Phrenology and the Latter Day Saint movement

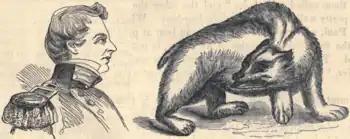
Diagram from 1852 book arguing that Joseph Smith's physiognomy resembled a bear, which according to the author revealed deceptive character traits in Smith

Phrenology and the related pseudoscience physiognomy were often used in the 19th century to argue that Latter Day Saints were inferior, to the point that some even argued that Mormons were evolving into a different race, inferior to other whites. This especially became true as influxes of undesirable converts from perceived inferior white ethnic groups and social classes immigrated to Utah.